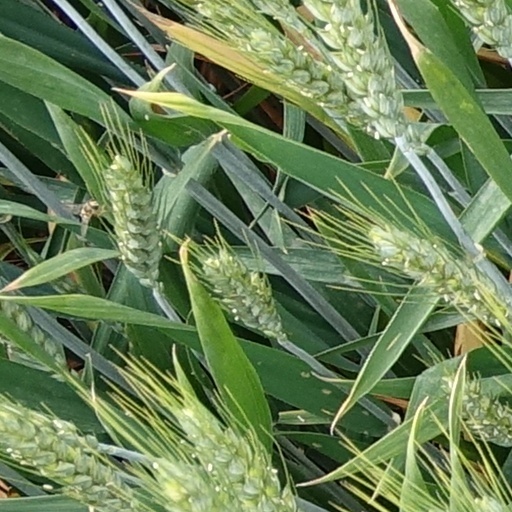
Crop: wheat